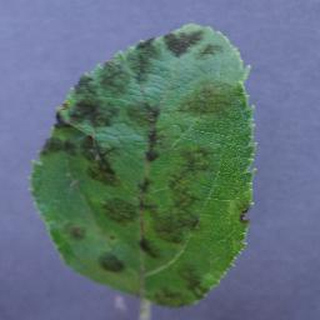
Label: apple_apple_scab